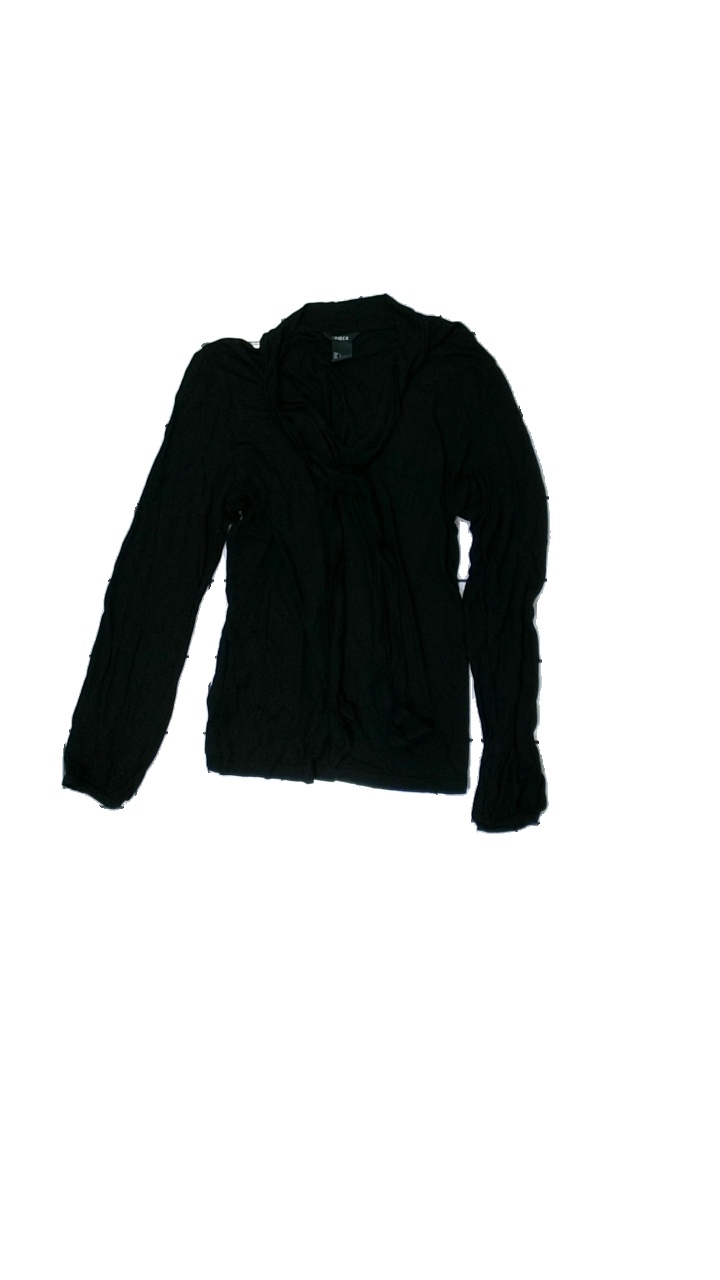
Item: Top (Ladies)
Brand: Lindex
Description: Black top with tied knot
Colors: Black
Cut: Regular
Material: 100% Viscose
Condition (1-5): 2
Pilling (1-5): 2
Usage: Recycle
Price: <50